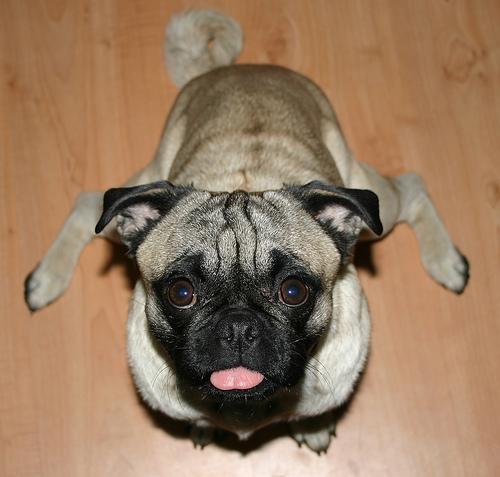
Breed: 798-n000130-pug